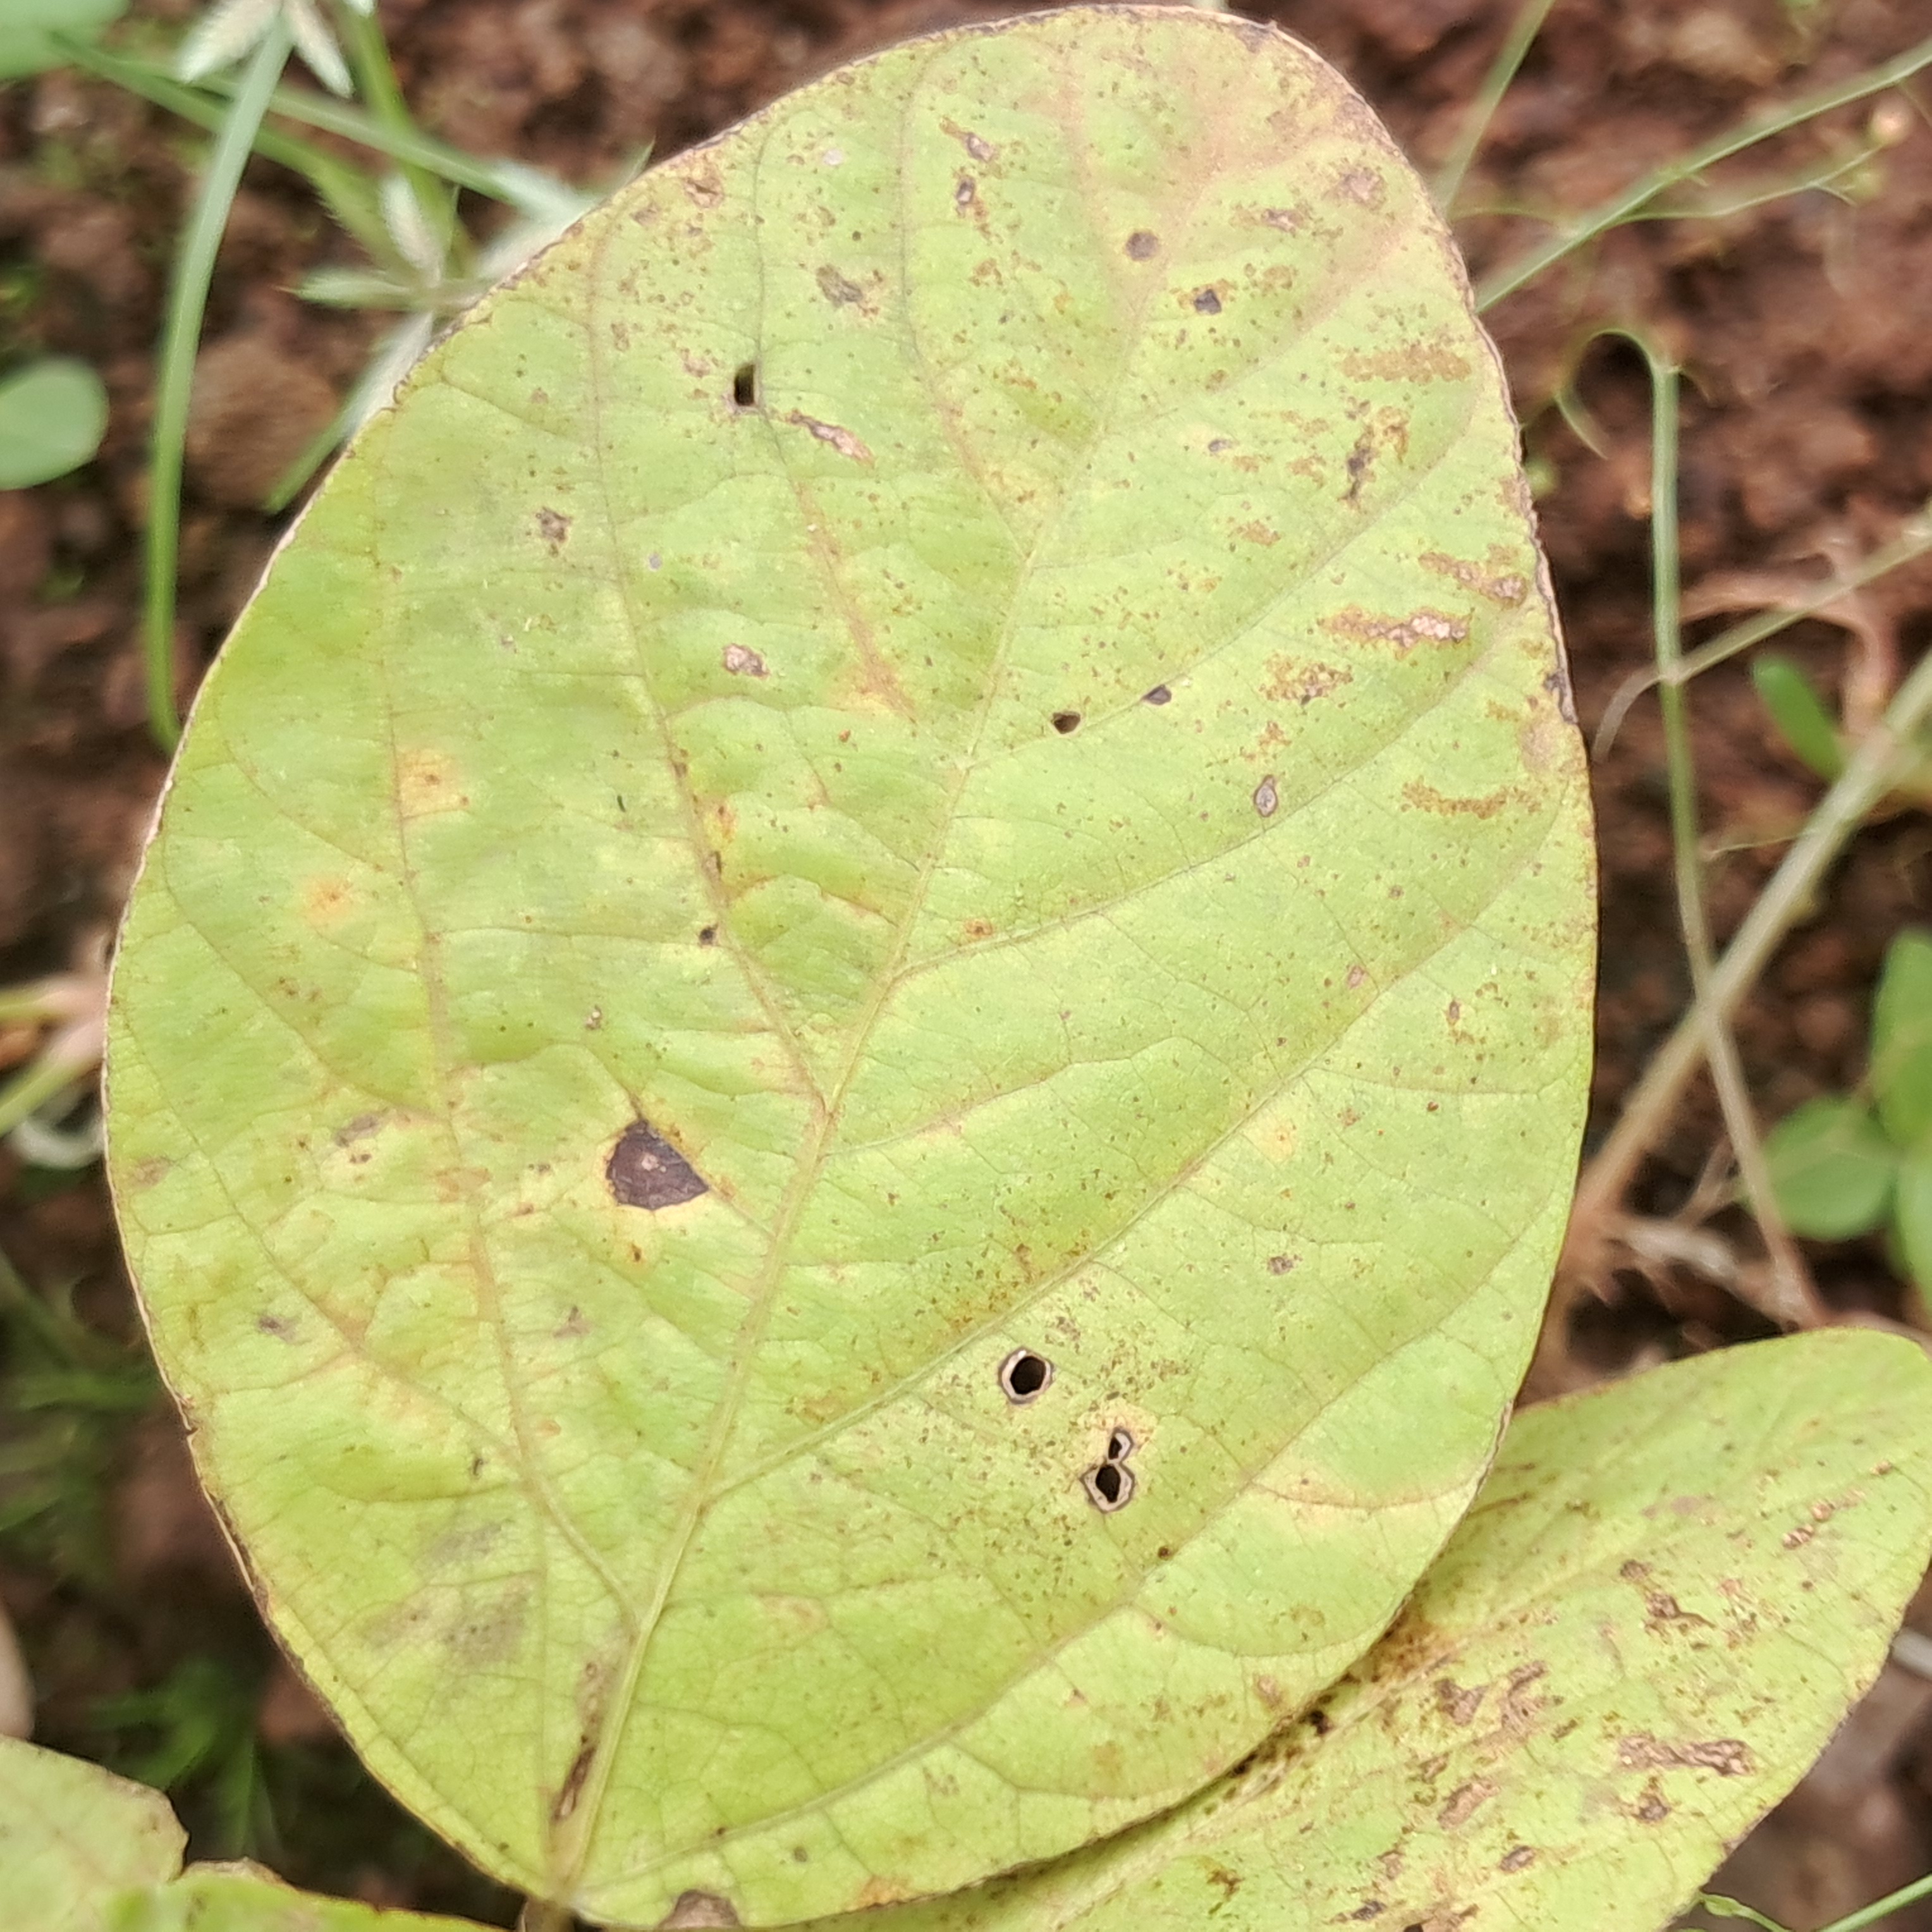
Label: Spectoria_Brown_Spot